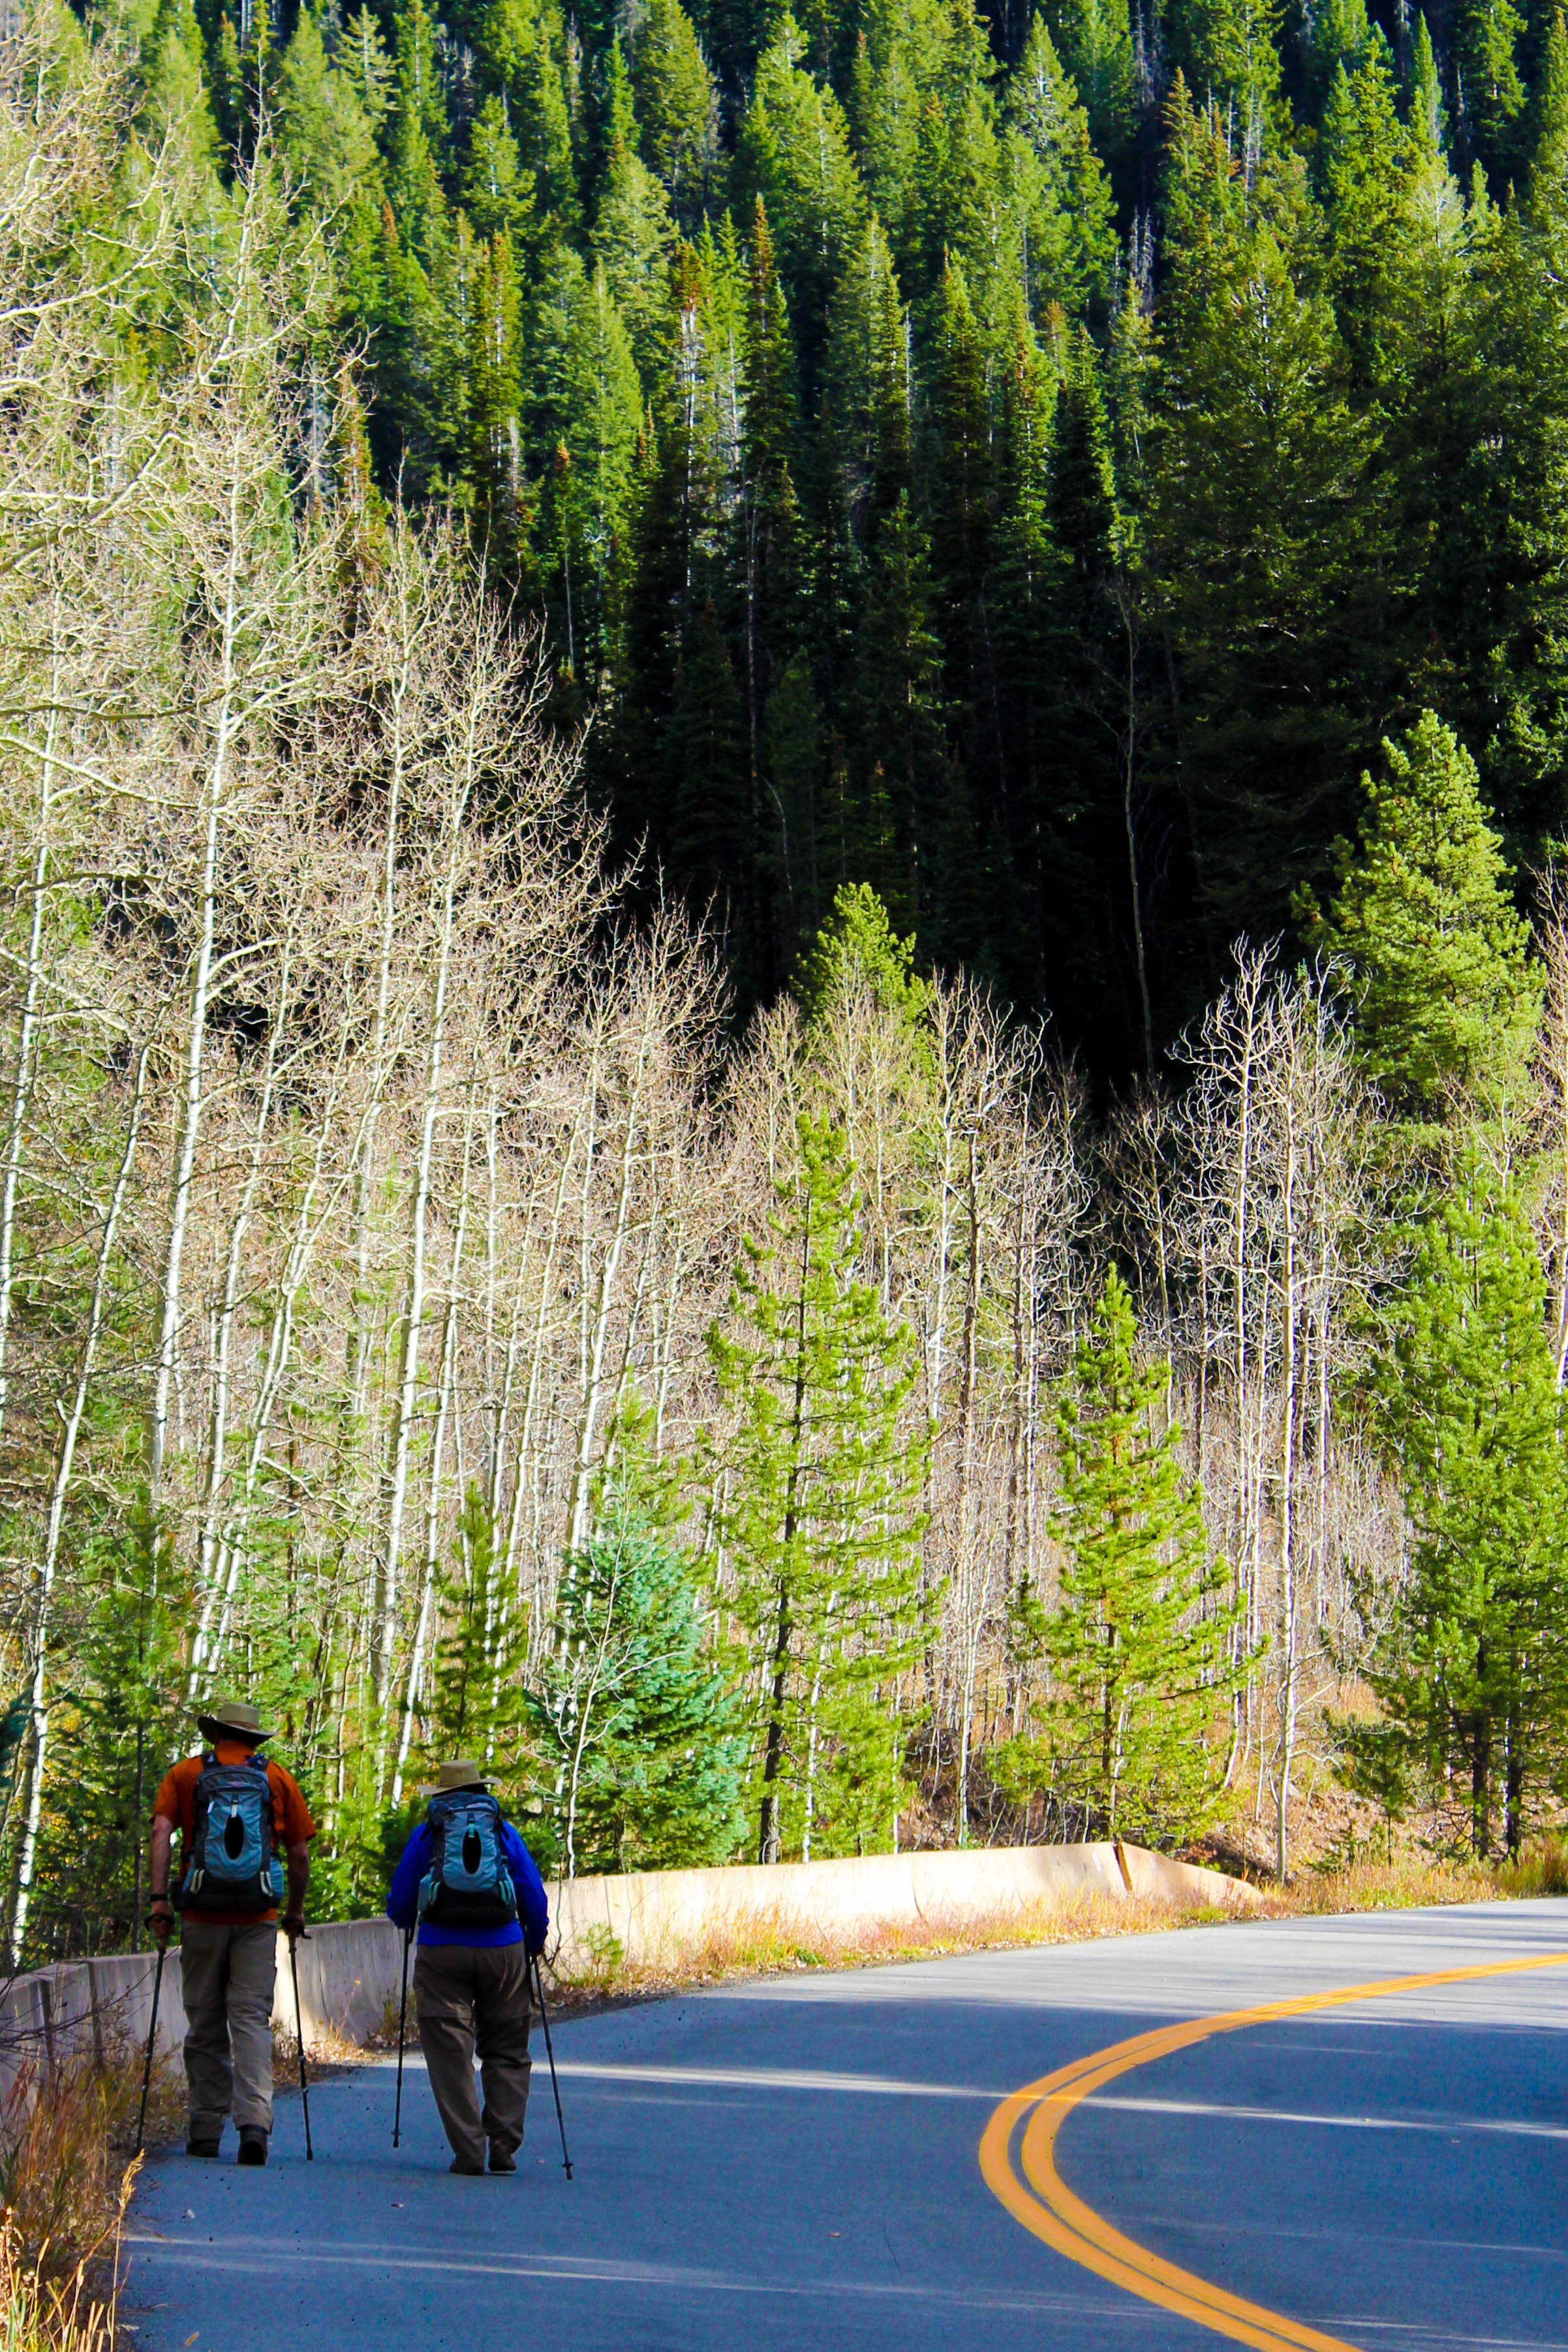
landscape, tree, forest, plant, woman, hiking, trail, fall, flower, travel, male, female, walk, autumn, park, activity, colorado, mountains, active, adult, mature, old people, woody plant